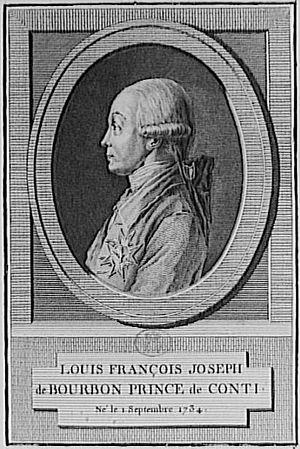
Louis François Joseph de Bourbon (1734-1814)
Louis-François-Joseph de Bourbon, comte de la Marche puis prince de Conti, est un prince du sang français né à Paris le 1ᵉʳ septembre 1734 et mort à Barcelone le 13 mars 1814.